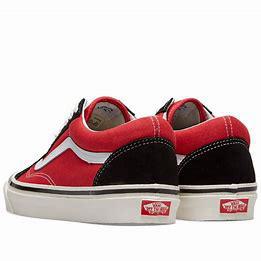
Brand: Vans
Model: UA Old Skool 36 DX